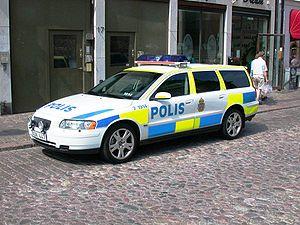
La police suédoise est un terme générique désignant l'institution intervenant sur le territoire de la Suède.